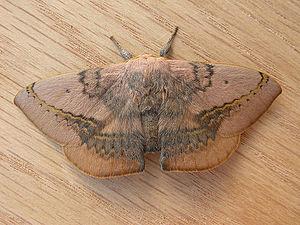
Anthela varia est une espèce de lépidoptères de la famille des Anthelidae.